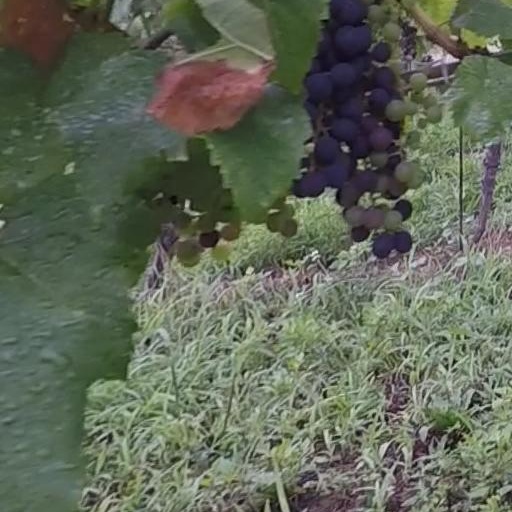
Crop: grape